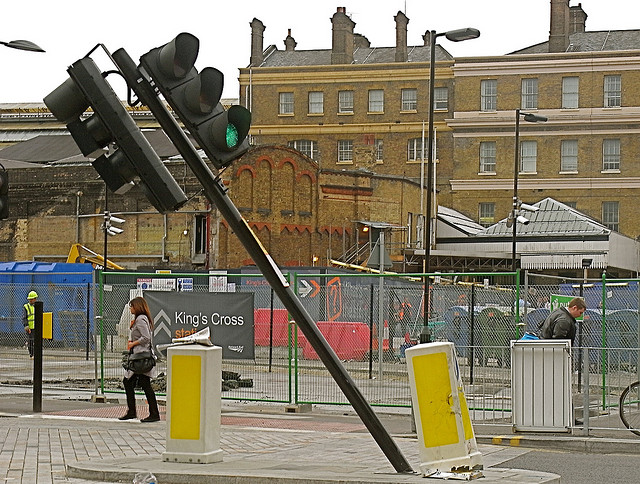
user: Given an image and a question. Answer the question in a short answer. Question: Why is that street light crooked? Short Answer:
assistant: broken